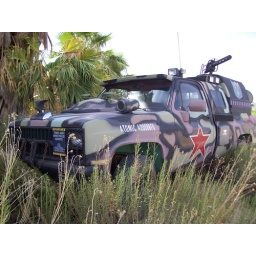
This 88 Chevy 3/4 ton truck . Has chain saw made in to a machine gun